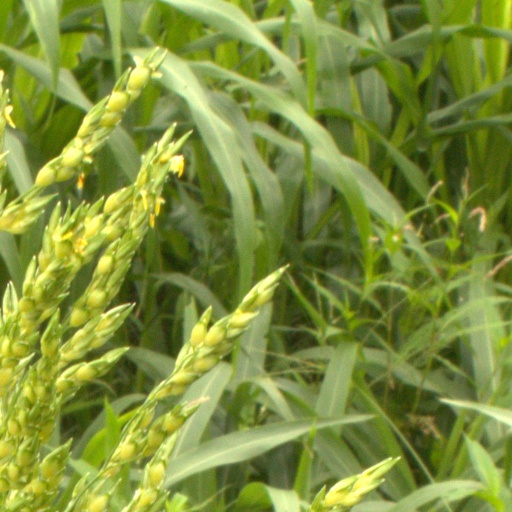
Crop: sorghum